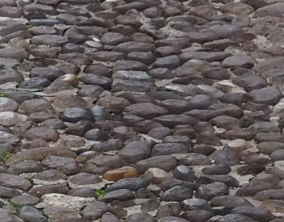
Surface type: cobblestone